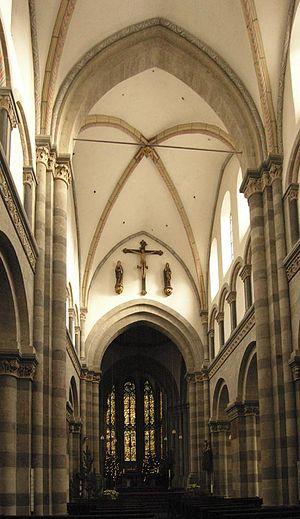
L’église Saint-André de Cologne, située au centre ville à proximité de la cathédrale de Cologne, est une église romane dont la construction remonte au premier âge roman. Elle est l'une des douze grandes basiliques romanes placées sous la protection du Förderverein Romanische Kirchen Köln.